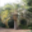
Label: palm_tree